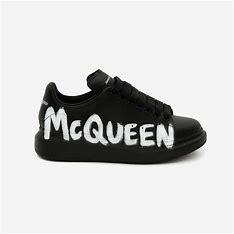
Brand: alexander
Model: mcqueen Oversized